Somalia

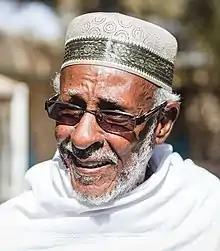
Famed poet, philosopher and orator Mohamed Ibrahim Warsame (Hadraawi)

Somalia has a number of local attractions, consisting of historical sites, beaches, waterfalls, mountain ranges and national parks. The tourist industry is regulated by the national Ministry of Tourism. The autonomous Puntland and Somaliland regions maintain their own tourism offices. The Somali Tourism Association (SOMTA) also provides consulting services from within the country on the national tourist industry. As of March 2015, the Ministry of Tourism and Wildlife of the South West State announced that it is slated to establish additional game reserves and wildlife ranges. The United States Government recommends travelers to not travel to Somalia.